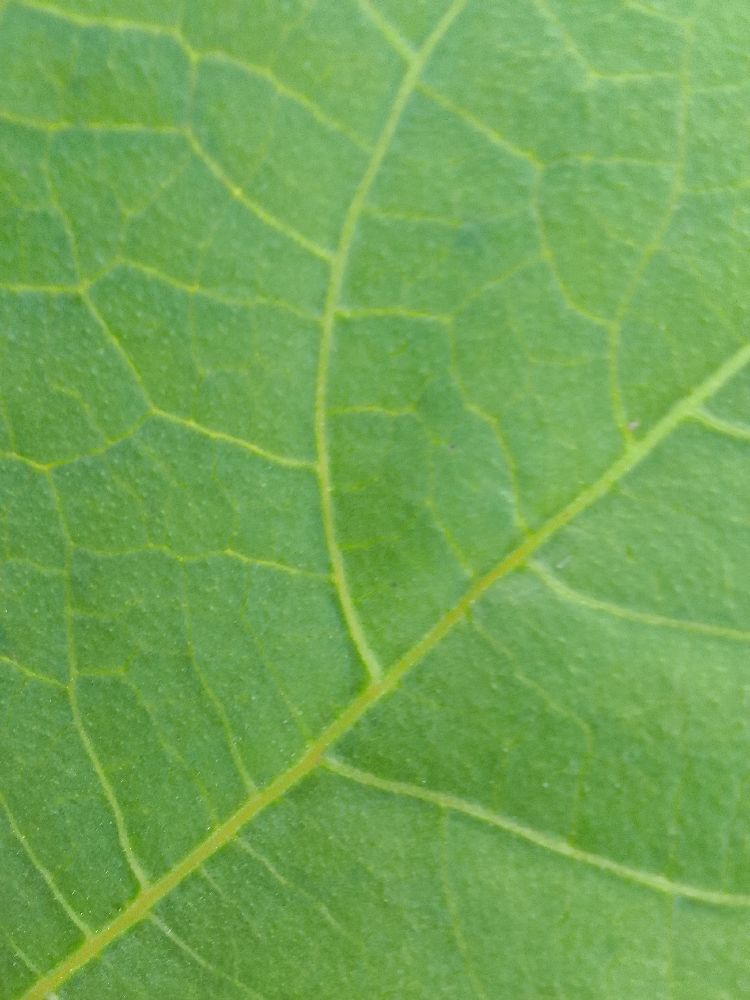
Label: healthy